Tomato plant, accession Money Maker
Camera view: vertical (180 deg); turntable rotation: 60 degrees
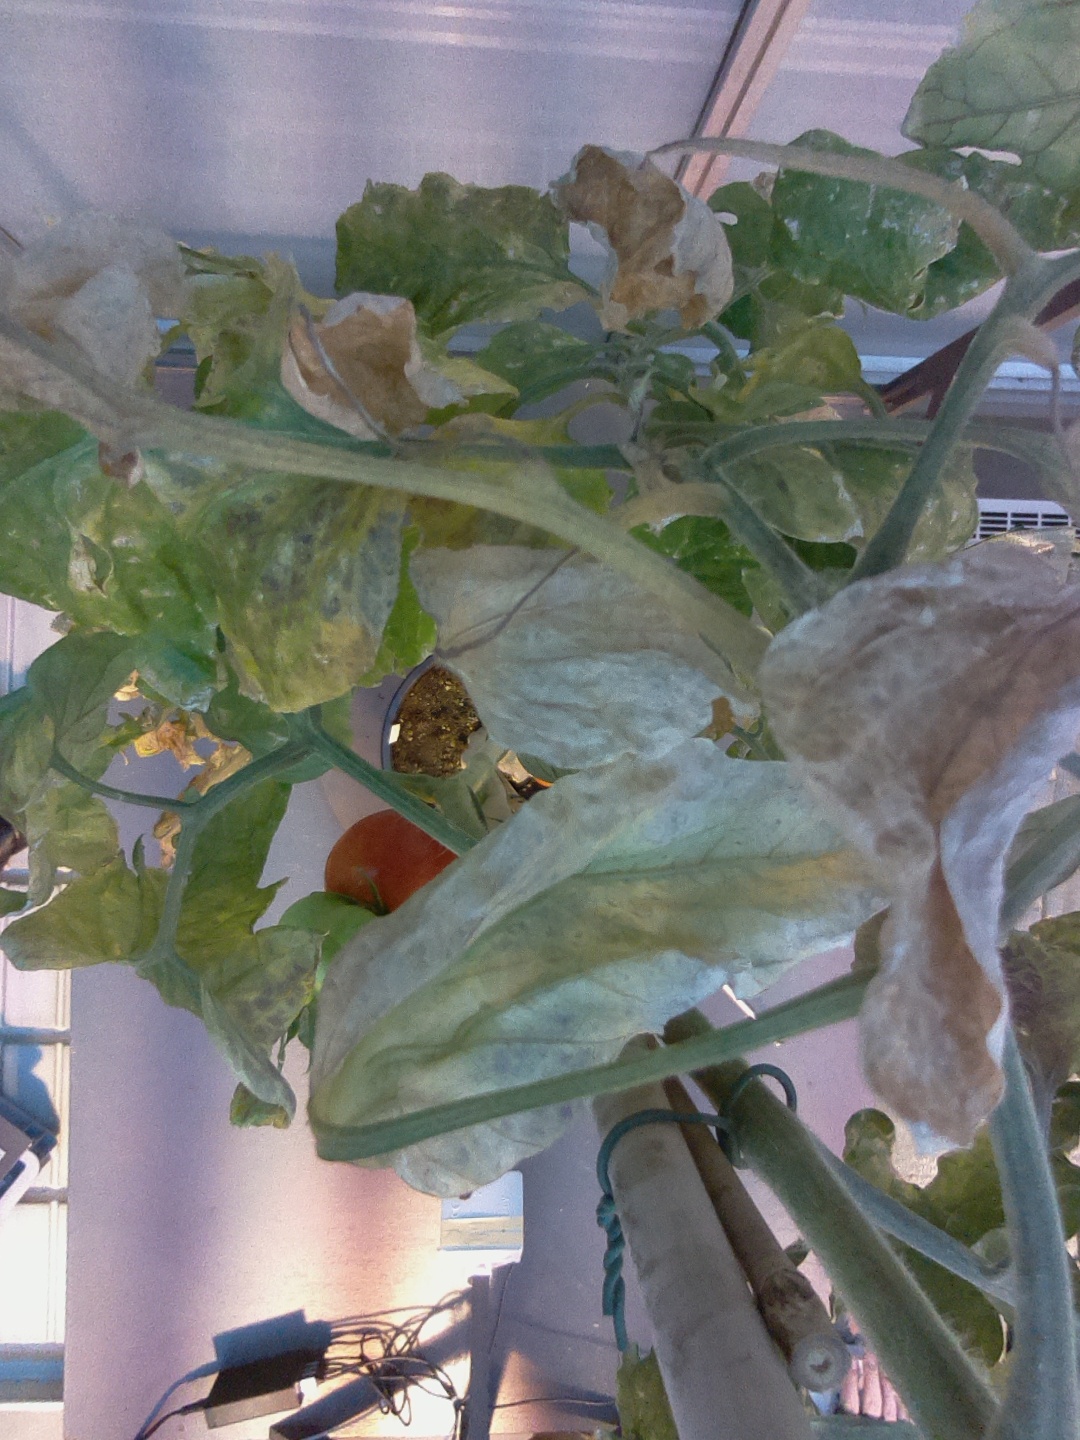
BBCH growth stage 81: 10%-20% of fruits show typical fully ripe color